Beni (singer)

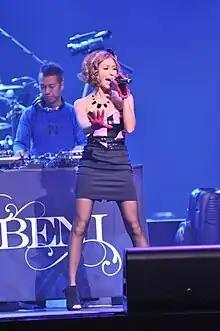
Beni in July 2010

is a Japanese R&B singer, who debuted in 2004 under the Avex Trax label. In 2008, Arashiro left Avex Trax and transferred to Nayutawave Records under Universal Music Japan where she started to perform as simply Beni (stylized as BENI).